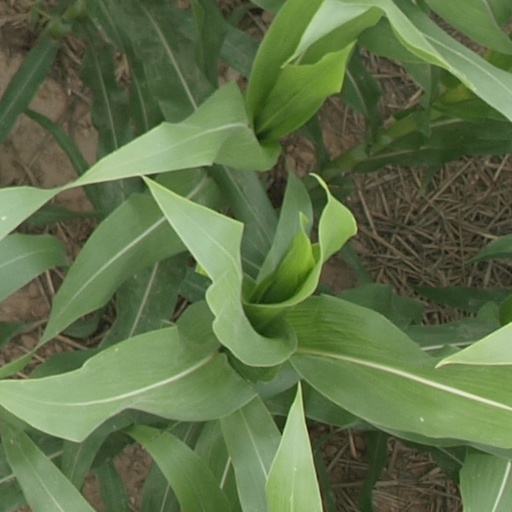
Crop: maize; corn